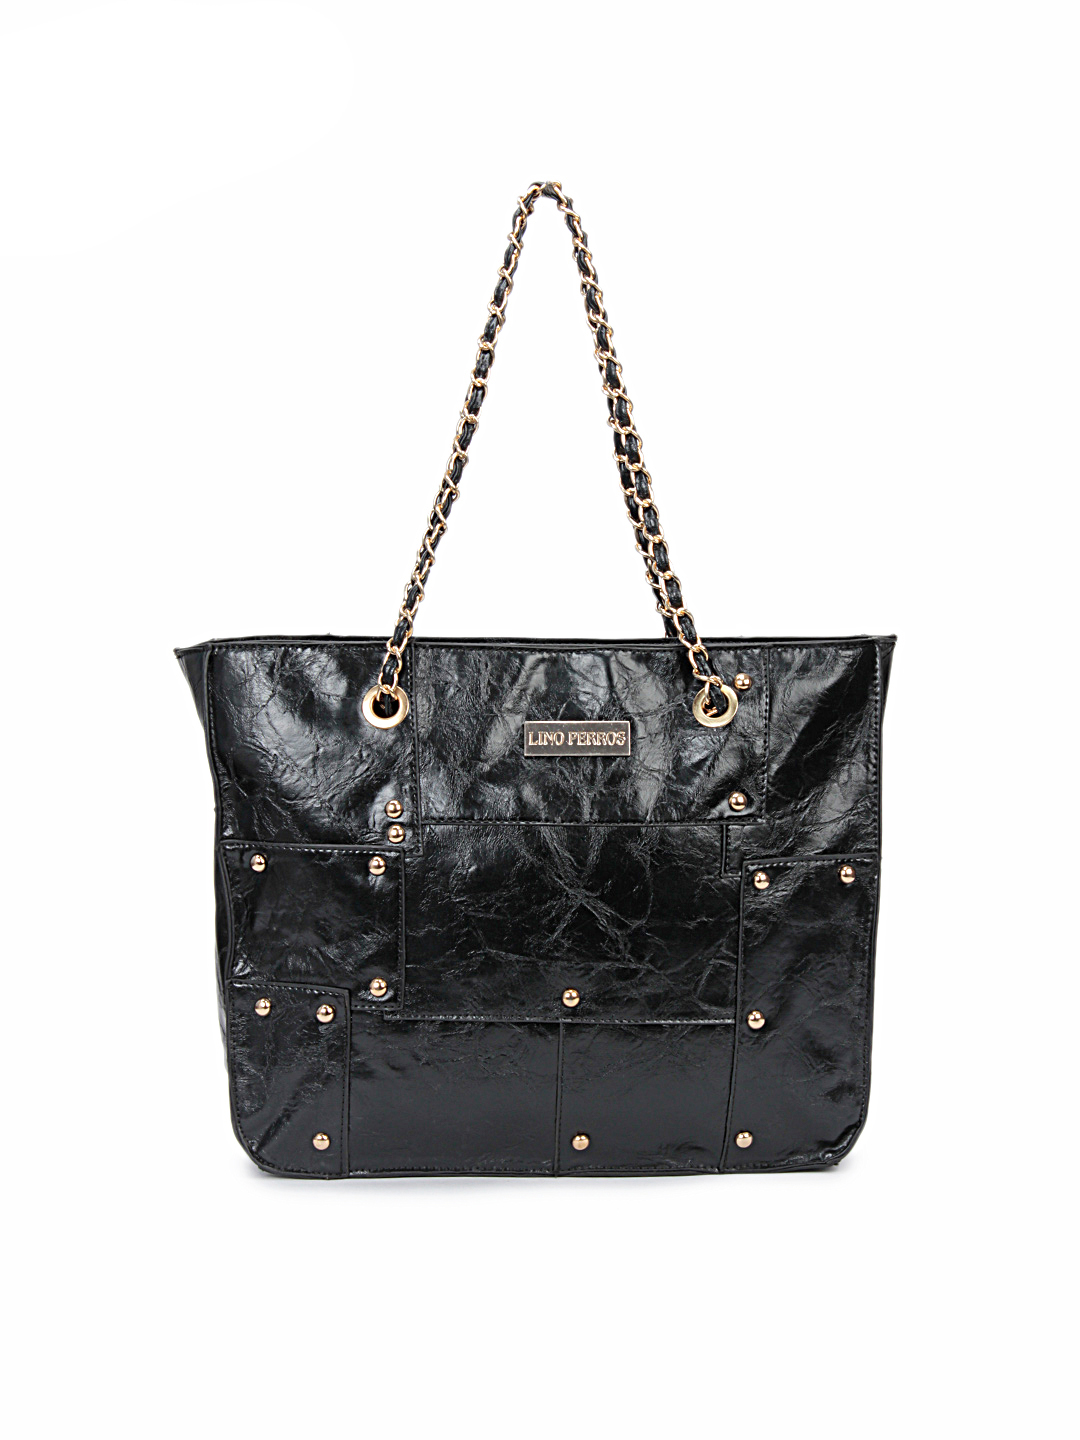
Lino Perros Women Leatherette Black Handbag
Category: Accessories / Bags / Handbags
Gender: Women
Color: Black
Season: Winter 2015
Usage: Casual